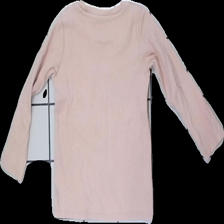
View: back
Type: Top
Category: Children
Brand: Lindex
Colors: Pink
Material: 100% cotton
Cut: Regular
Size: 92
Season: All
Damage location: bottom left
Damage 2 location: bottom left
Price range: <50
Recommended usage: Reuse
Description: rosa långärmad tröja